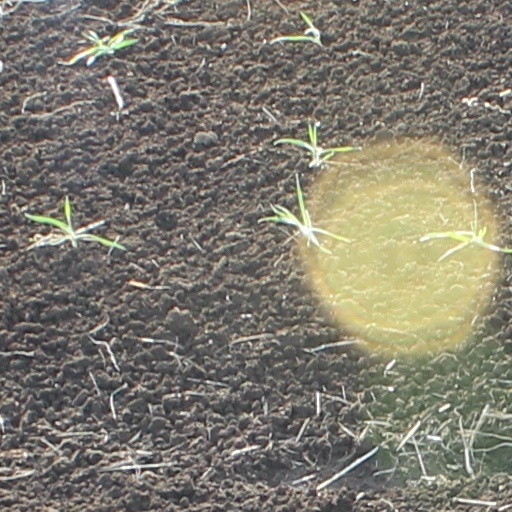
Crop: wheat